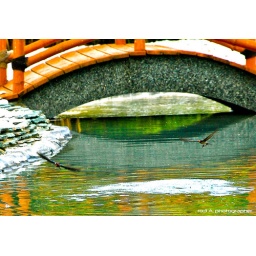
2 birds by the bridge